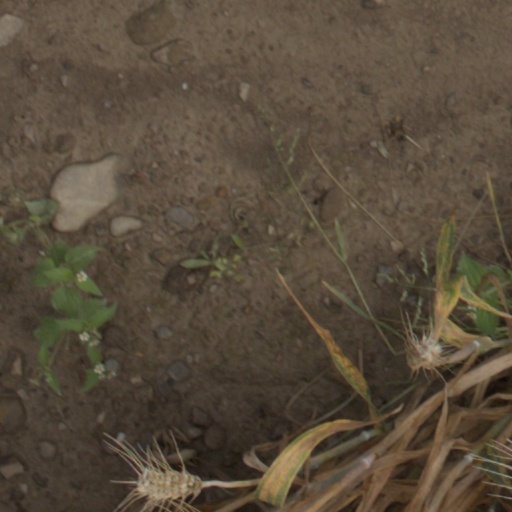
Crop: wheat